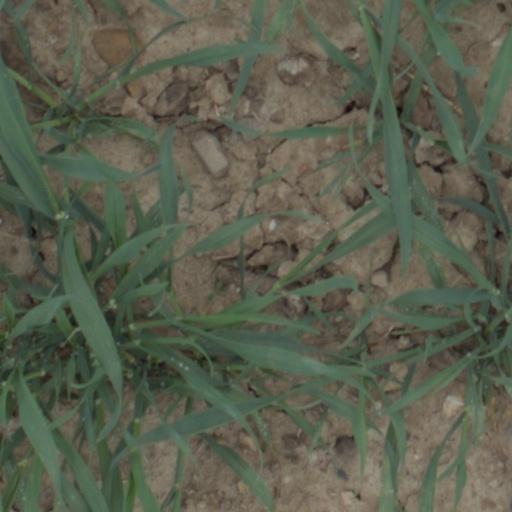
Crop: wheat